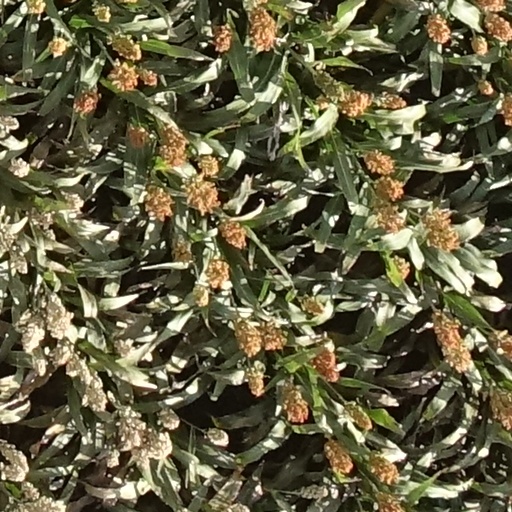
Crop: sorghum